Sands End

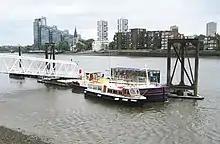
Chelsea Harbour Pier

Because of the notoriously poor transport links for the area (including Chelsea Harbour), including the absence of tube stations due to the many medieval plague pits which deterred their building in Victorian times, the nearby Imperial Wharf station was opened on 27 September 2009, providing direct rail links with Clapham Junction and Willesden Junction via Kensington (Olympia). Southern also provides direct train services from Imperial Wharf to and East Croydon. It is hoped that the area will be re-vitalized by the new station and transport links in the areas which were previously served only by bus routes 391 and C3.